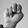
ASL letter: N